Broadway (Manhattan)

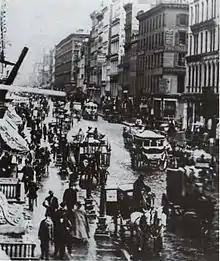
Broadway in 1860

Broadway was originally the Wickquasgeck trail, carved into the brush of Manhattan by its Native American inhabitants. This trail originally snaked through swamps and rocks along the length of Manhattan Island.